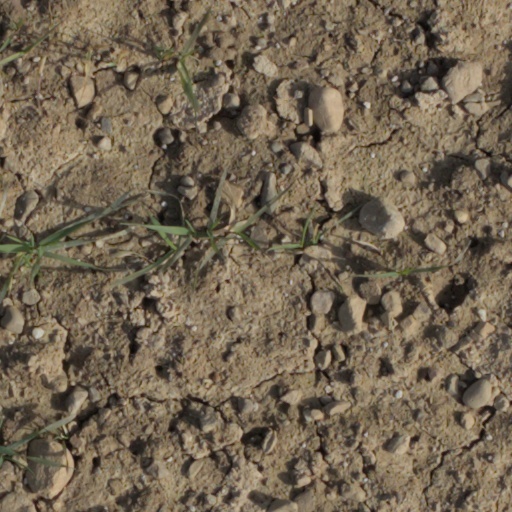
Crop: wheat